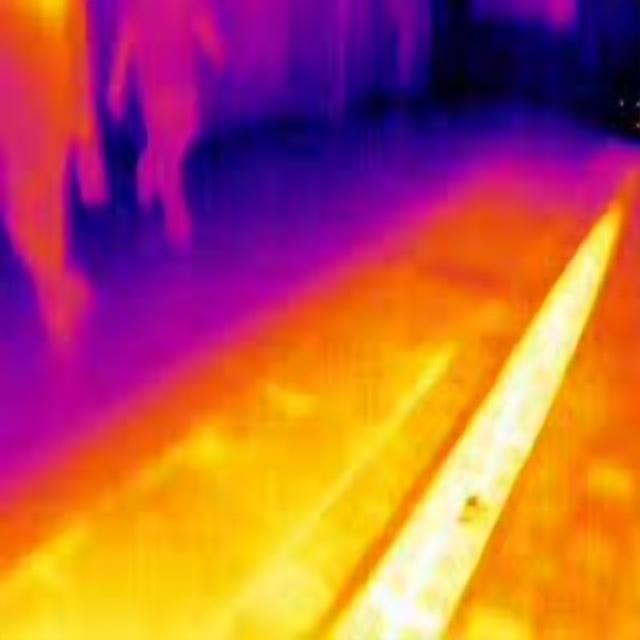
Detected objects:
label: person
label: person